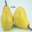
Label: pear